Pinking shears

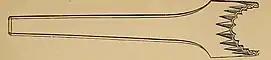
Illustration of a pinking iron

Pinking shears are scissors with saw-toothed blades instead of straight blades. They produce a zigzag pattern instead of a straight edge.